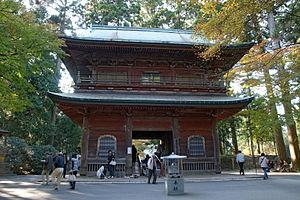
L'Enryaku-ji est un monastère bouddhiste situé sur le mont Hiei surplombant Kyoto, qui a été fondé entre la fin du VIIIᵉ siècle et le début du IXᵉ siècle par Saichō, aussi connu sous le nom de Dengyō Daishi, qui a introduit au Japon le bouddhisme Tendai, d'origine chinoise. Il est également appelé, avec le Kōfuku-ji, Nanto-Hokurei, terme désignant les deux temples les plus puissants pendant l'ère Heian : le Kōfuku-ji à Nara et l'Enryaku-ji sur le mont Hiei, au nord. C'est l'un des temples les plus importants de l'histoire du Japon qui a servi de quartier général au bouddhisme Tendai. Cette école bouddhiste, très influente auprès de l'aristocratie de l'époque, a engendré un nombre important de courants plus récents comme celui de la Terre pure, le zen et le bouddhisme de Nichiren.